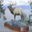
Label: deer